Yuliy Kim

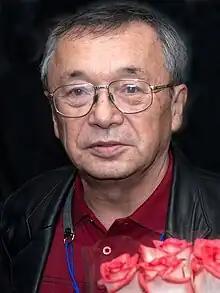
Kim in 2006

Yuliy Chersanovich Kim (born 23 December 1936, Moscow) is a Russian bard, composer, poet, and songwriter. His songs, encompassing everything from mild humor to biting political satire, appear in dozens of Soviet movies, including "Bumbarash", "The Twelve Chairs", and "An Ordinary Miracle", as well as the songs "The Brave Captain," "The Black Sea," "The Whale-Fish," "Cursed Lips," "Captain Bering," and "Baron Germont Went to War." Since 1998, he has been living in Israel and has made periodic tours throughout Russia, Europe, and the United States.